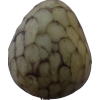
Label: cherimoya